Lippija Tower

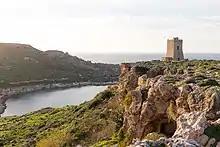
Lippija Tower overlooking Ġnejna Bay

Lippija Tower was built in 1637 on the edge of Wardija Ridge overlooking Ġnejna Bay on the northwest coast of Malta. The tower has Għajn Tuffieħa and Nadur Towers in its line of sight. The construction of the tower was personally financed by Giovanni Paolo Lascaris.